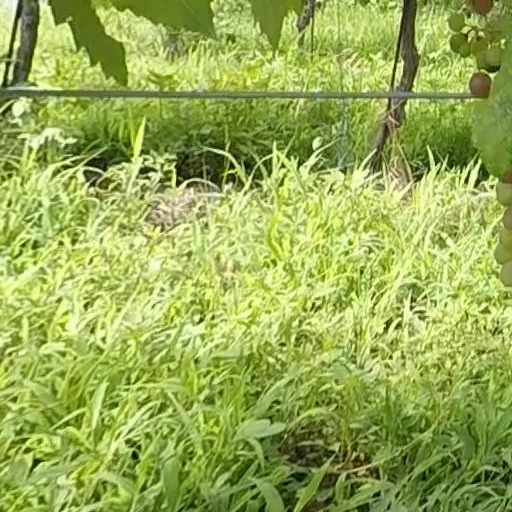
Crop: grape